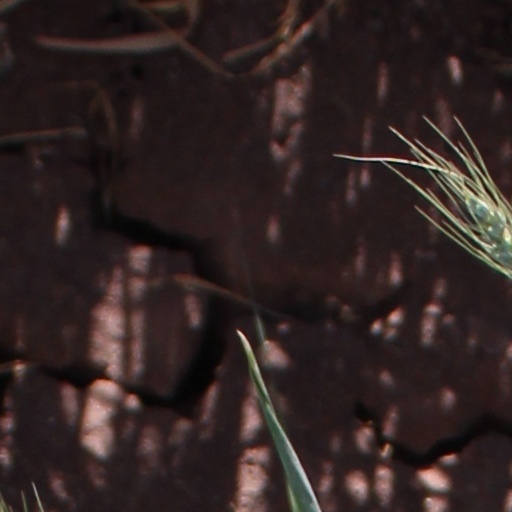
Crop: wheat